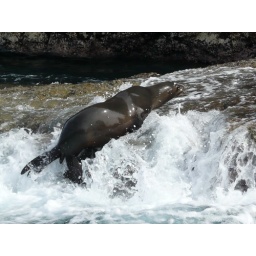
A sea lion jumping onto the rocks by the Arch, Cabo San Lucas, Mexico. 16DEC08